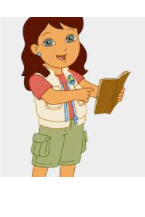
Portrait style: Cartoon Portrait